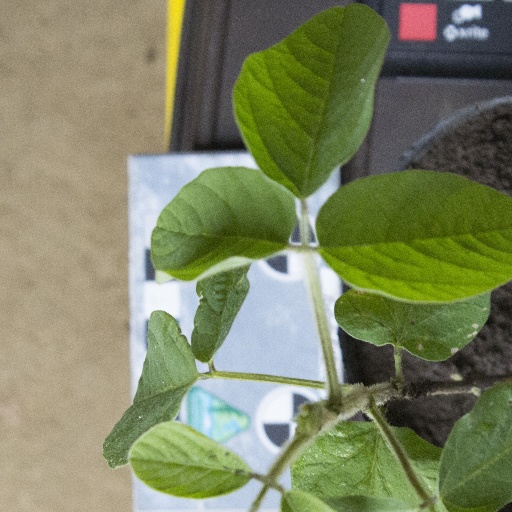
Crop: soybean